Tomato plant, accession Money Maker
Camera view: tilt-top (135 deg); turntable rotation: 30 degrees
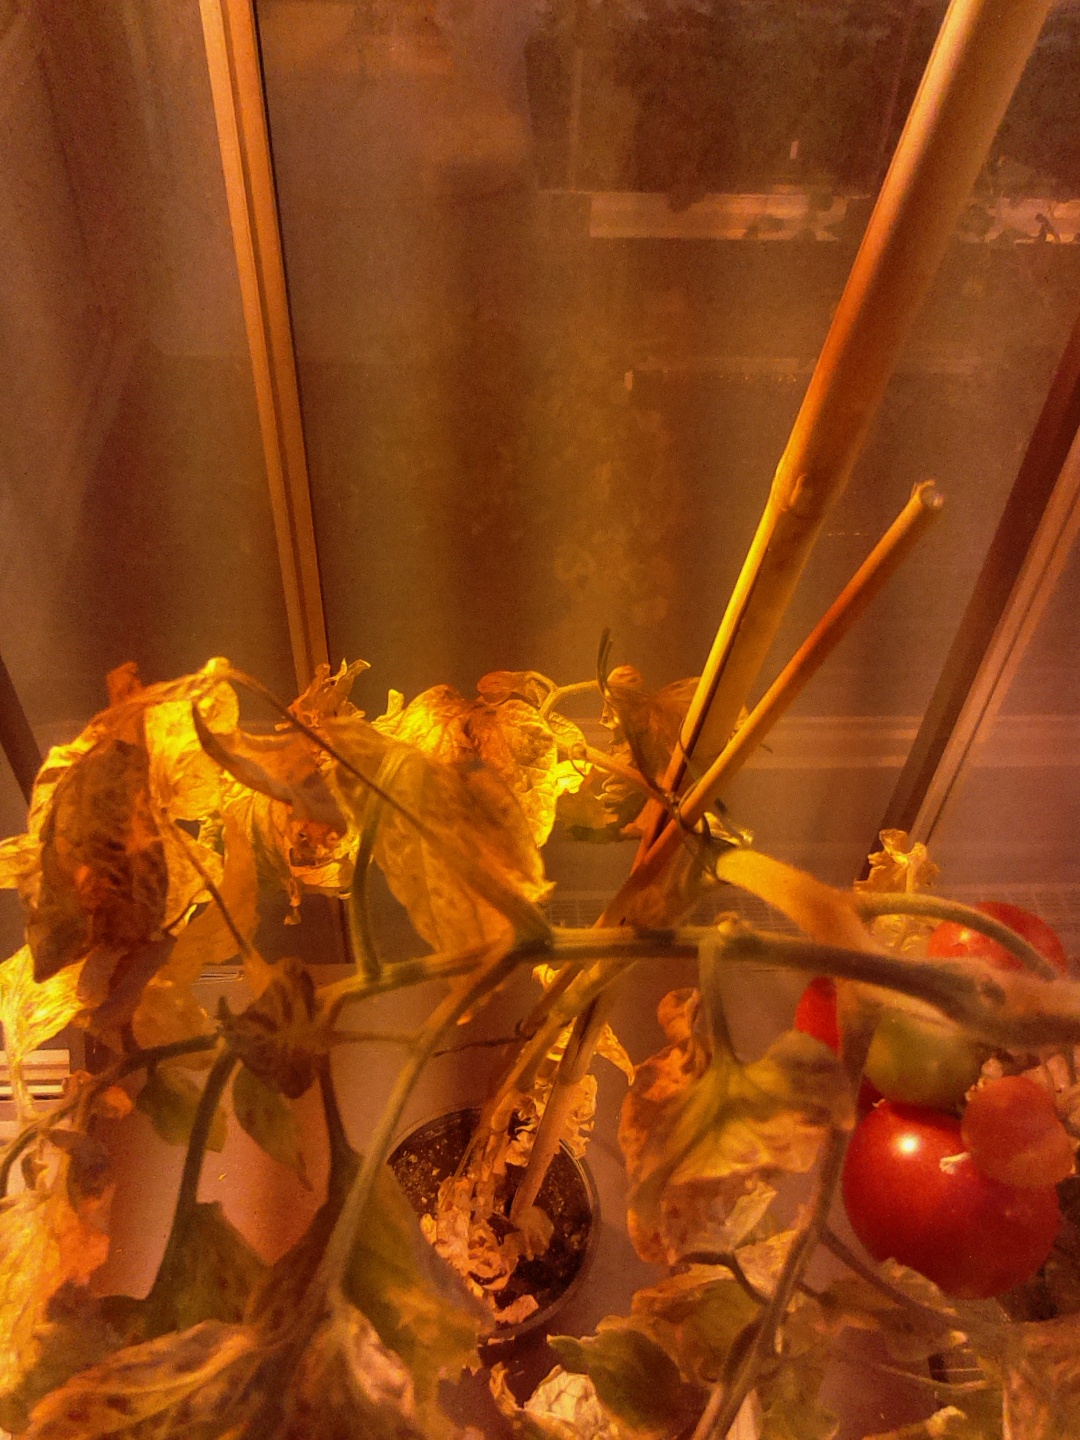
BBCH growth stage 88: 80%-90% of fruits show typical fully ripe color